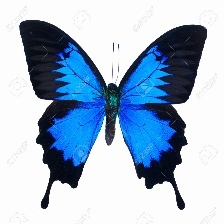
Species: ULYSES